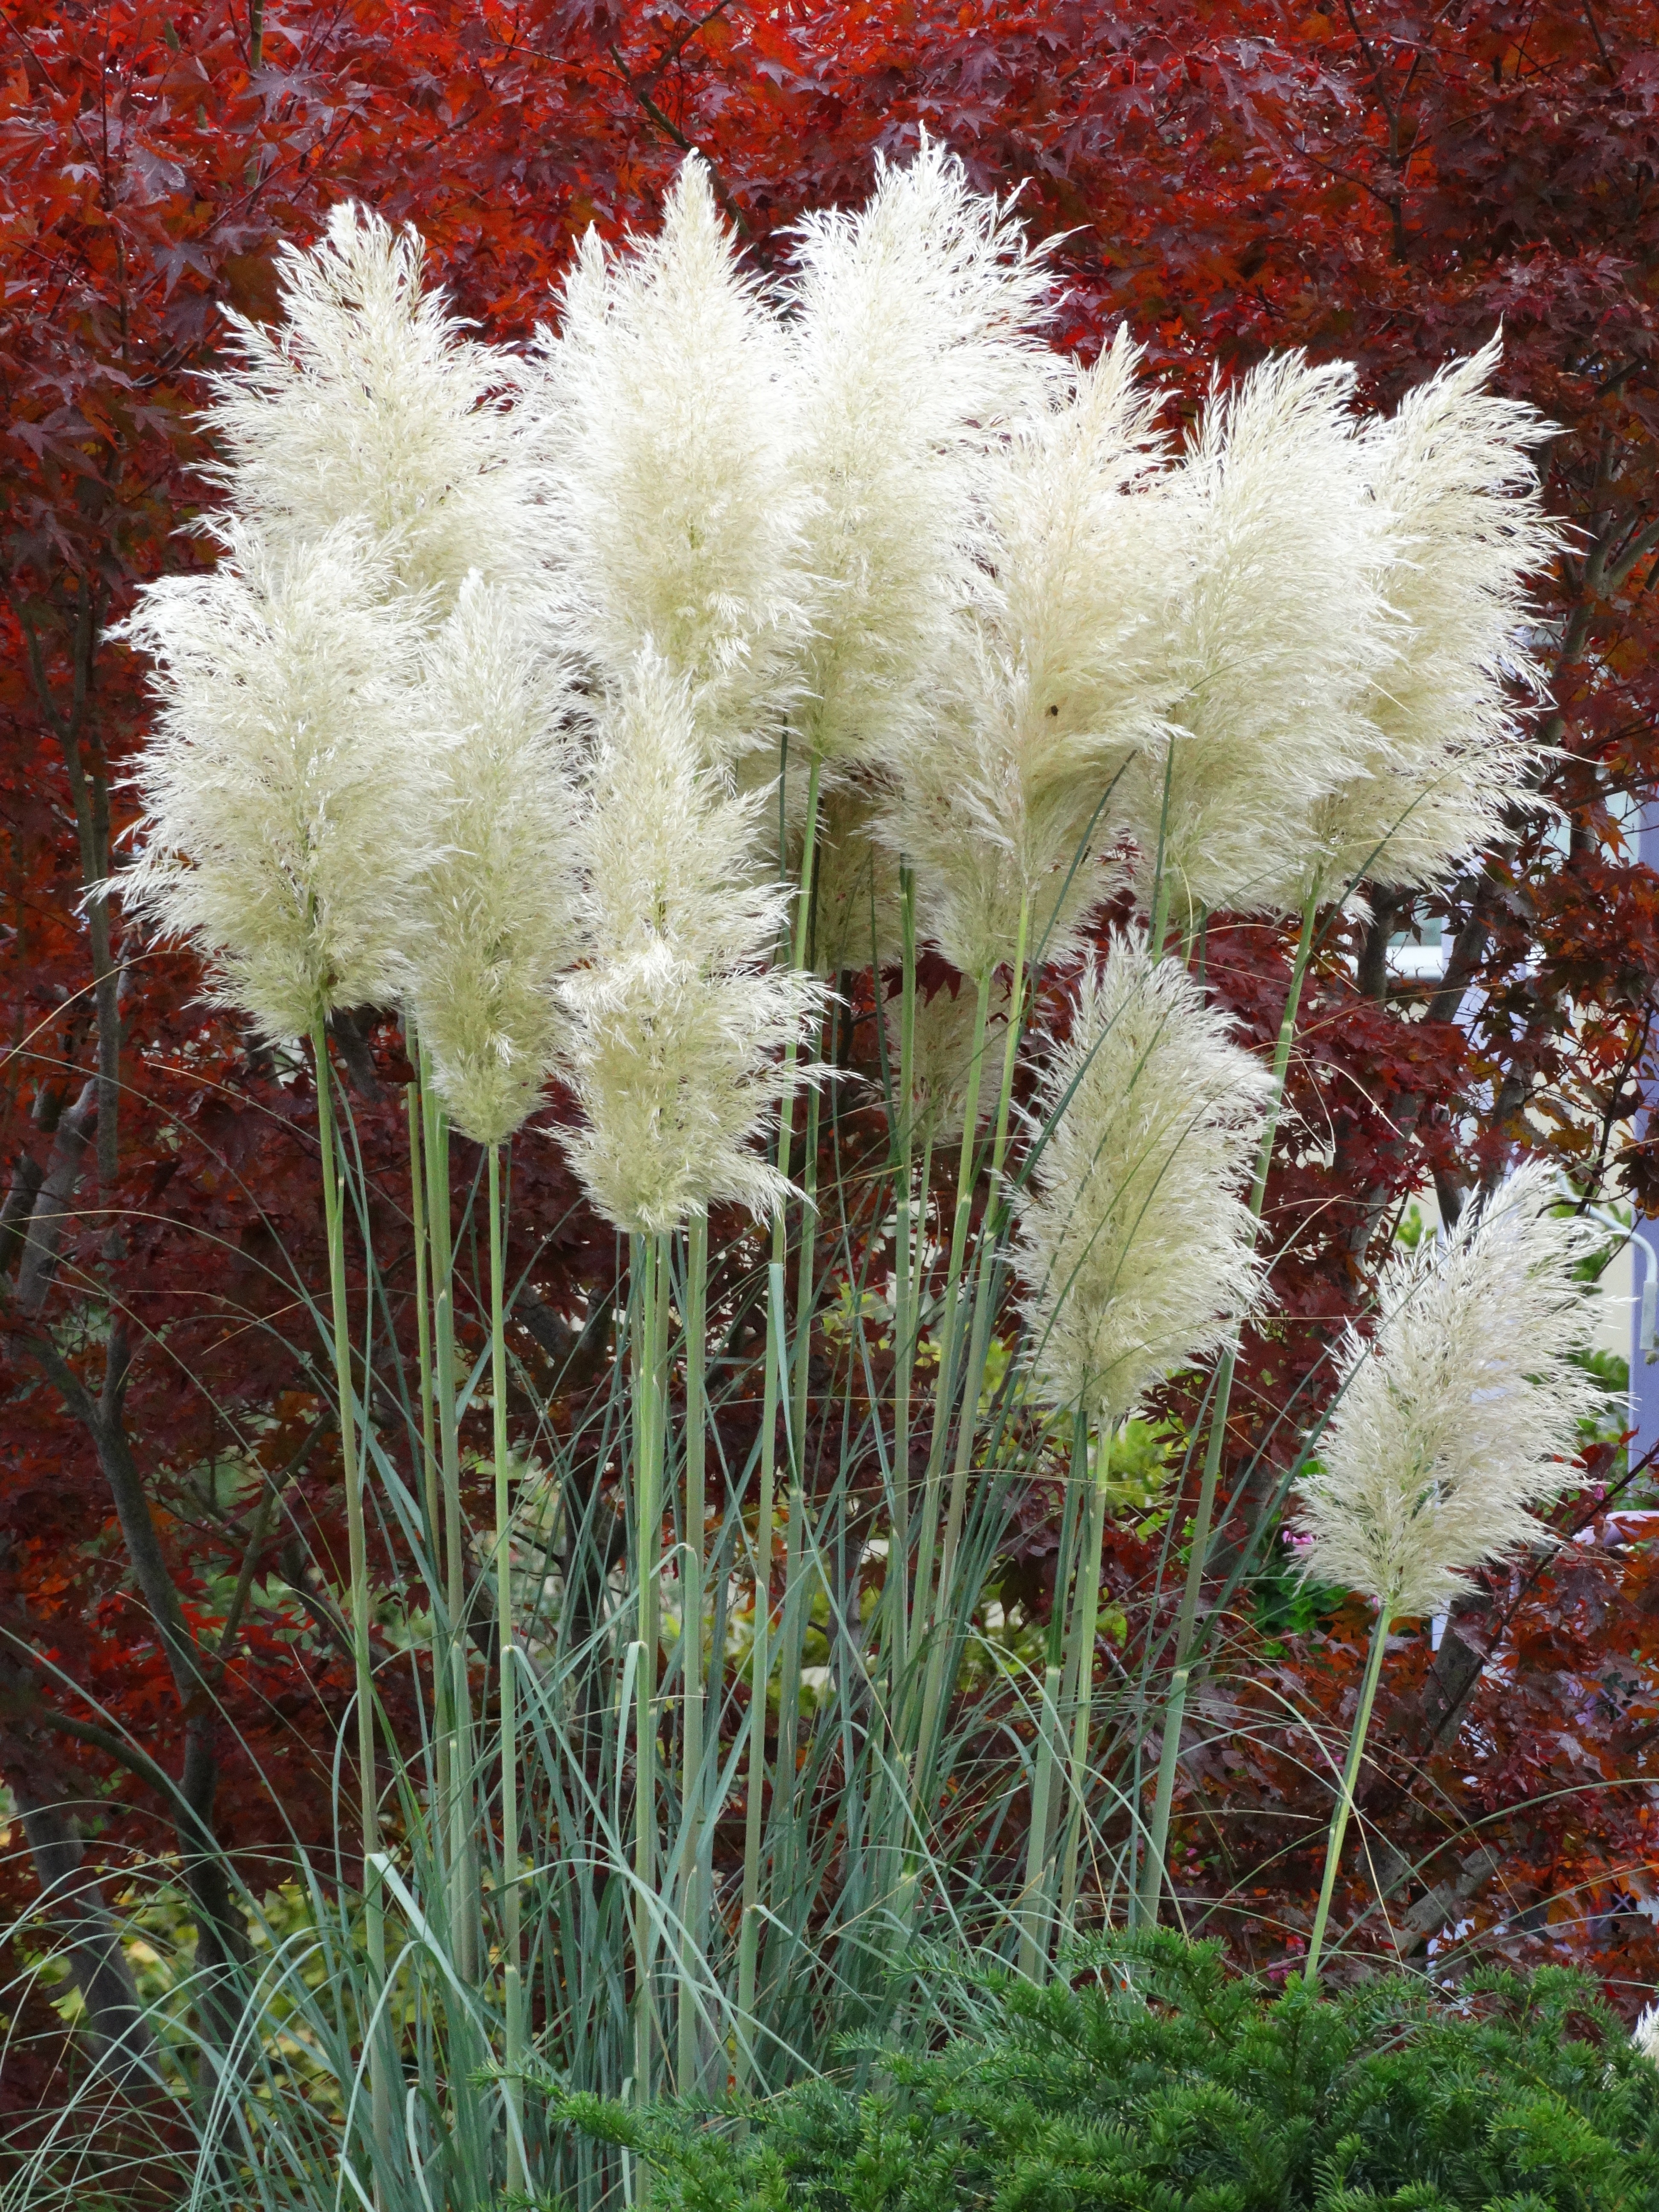
nature, grass, plant, flower, fluffy, herb, botany, flora, wildflower, shrub, airy, flowering plant, daisy family, pampas grass, torch lily, grass family, land plant